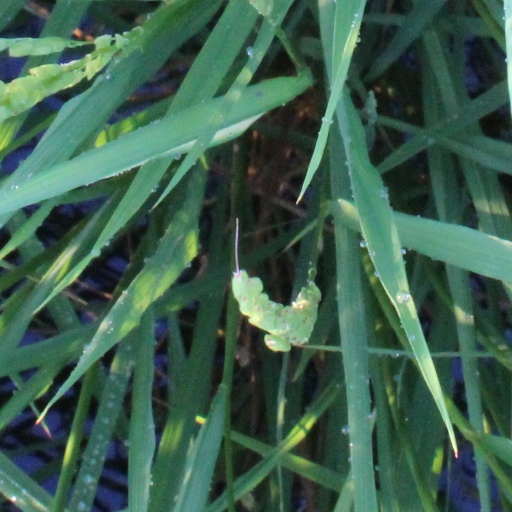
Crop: rice